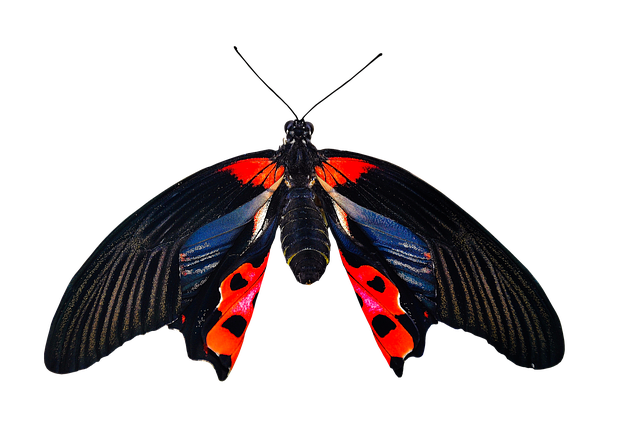
Label: farfalla